Paroo-Darling National Park

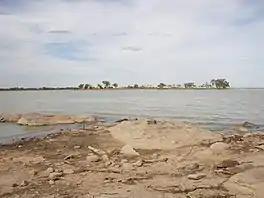
Lake Peery

Aboriginal heritage has been protected here and evidence of a lifestyle spanning back many thousands of years in the hearth sites, stone tool scatters and scarred trees that had supplied bark. Prior to European settlement the area was home to the Paakantyi people. The first European to explore the region was Charles Sturt and his party in 1844. They were followed soon after by others in search of pastures for sheep and cattle in the 1860s and the area became part of the Momba Station. From 1902 Momba was successively subdivided until 1950 when the remainder was divided into ten leases including Peery, Mandalay and Arrowbar.